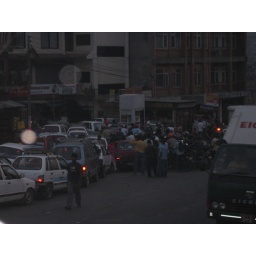
Another group waiting for gas, cars have to wait in line, bikes just squeeze in where ever they can.